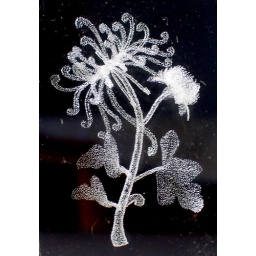
This is a glass flower suspended in a cube of plastic.